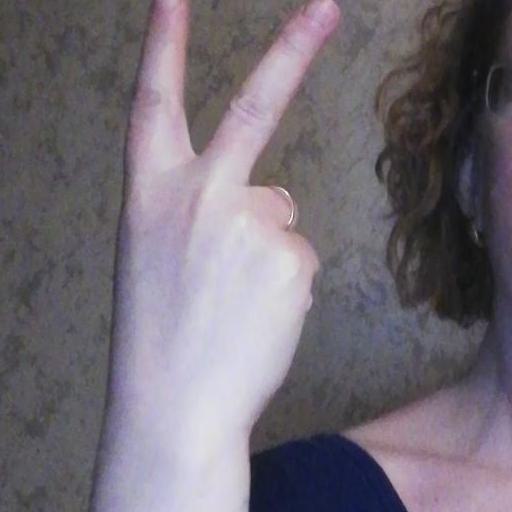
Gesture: peace_inverted